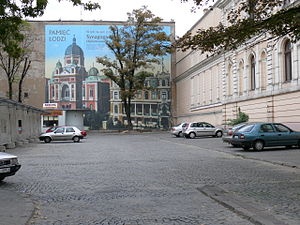
Den store synagoge i Łódź
En mindetavle (ikke vist på billedet) og en stor plakat minder om synagogen, som engang stod her
Den store synagoge var i sin tid den største af omkring 250 synagoger i byen. Den blev rejst i årene 1881-1882, og opførslen blev finansieret af de største fabrikanter i Łódź, blandt andet Izrael Poznański, Karol Scheibler og Joachim Silberstein. Tegningerne blev udført af Adolf Wolff fra Stuttgart, og blev officielt godkendt af byarkitekten Hilary Majewski.